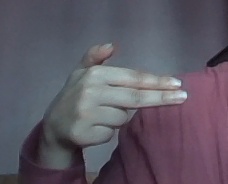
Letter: ghain